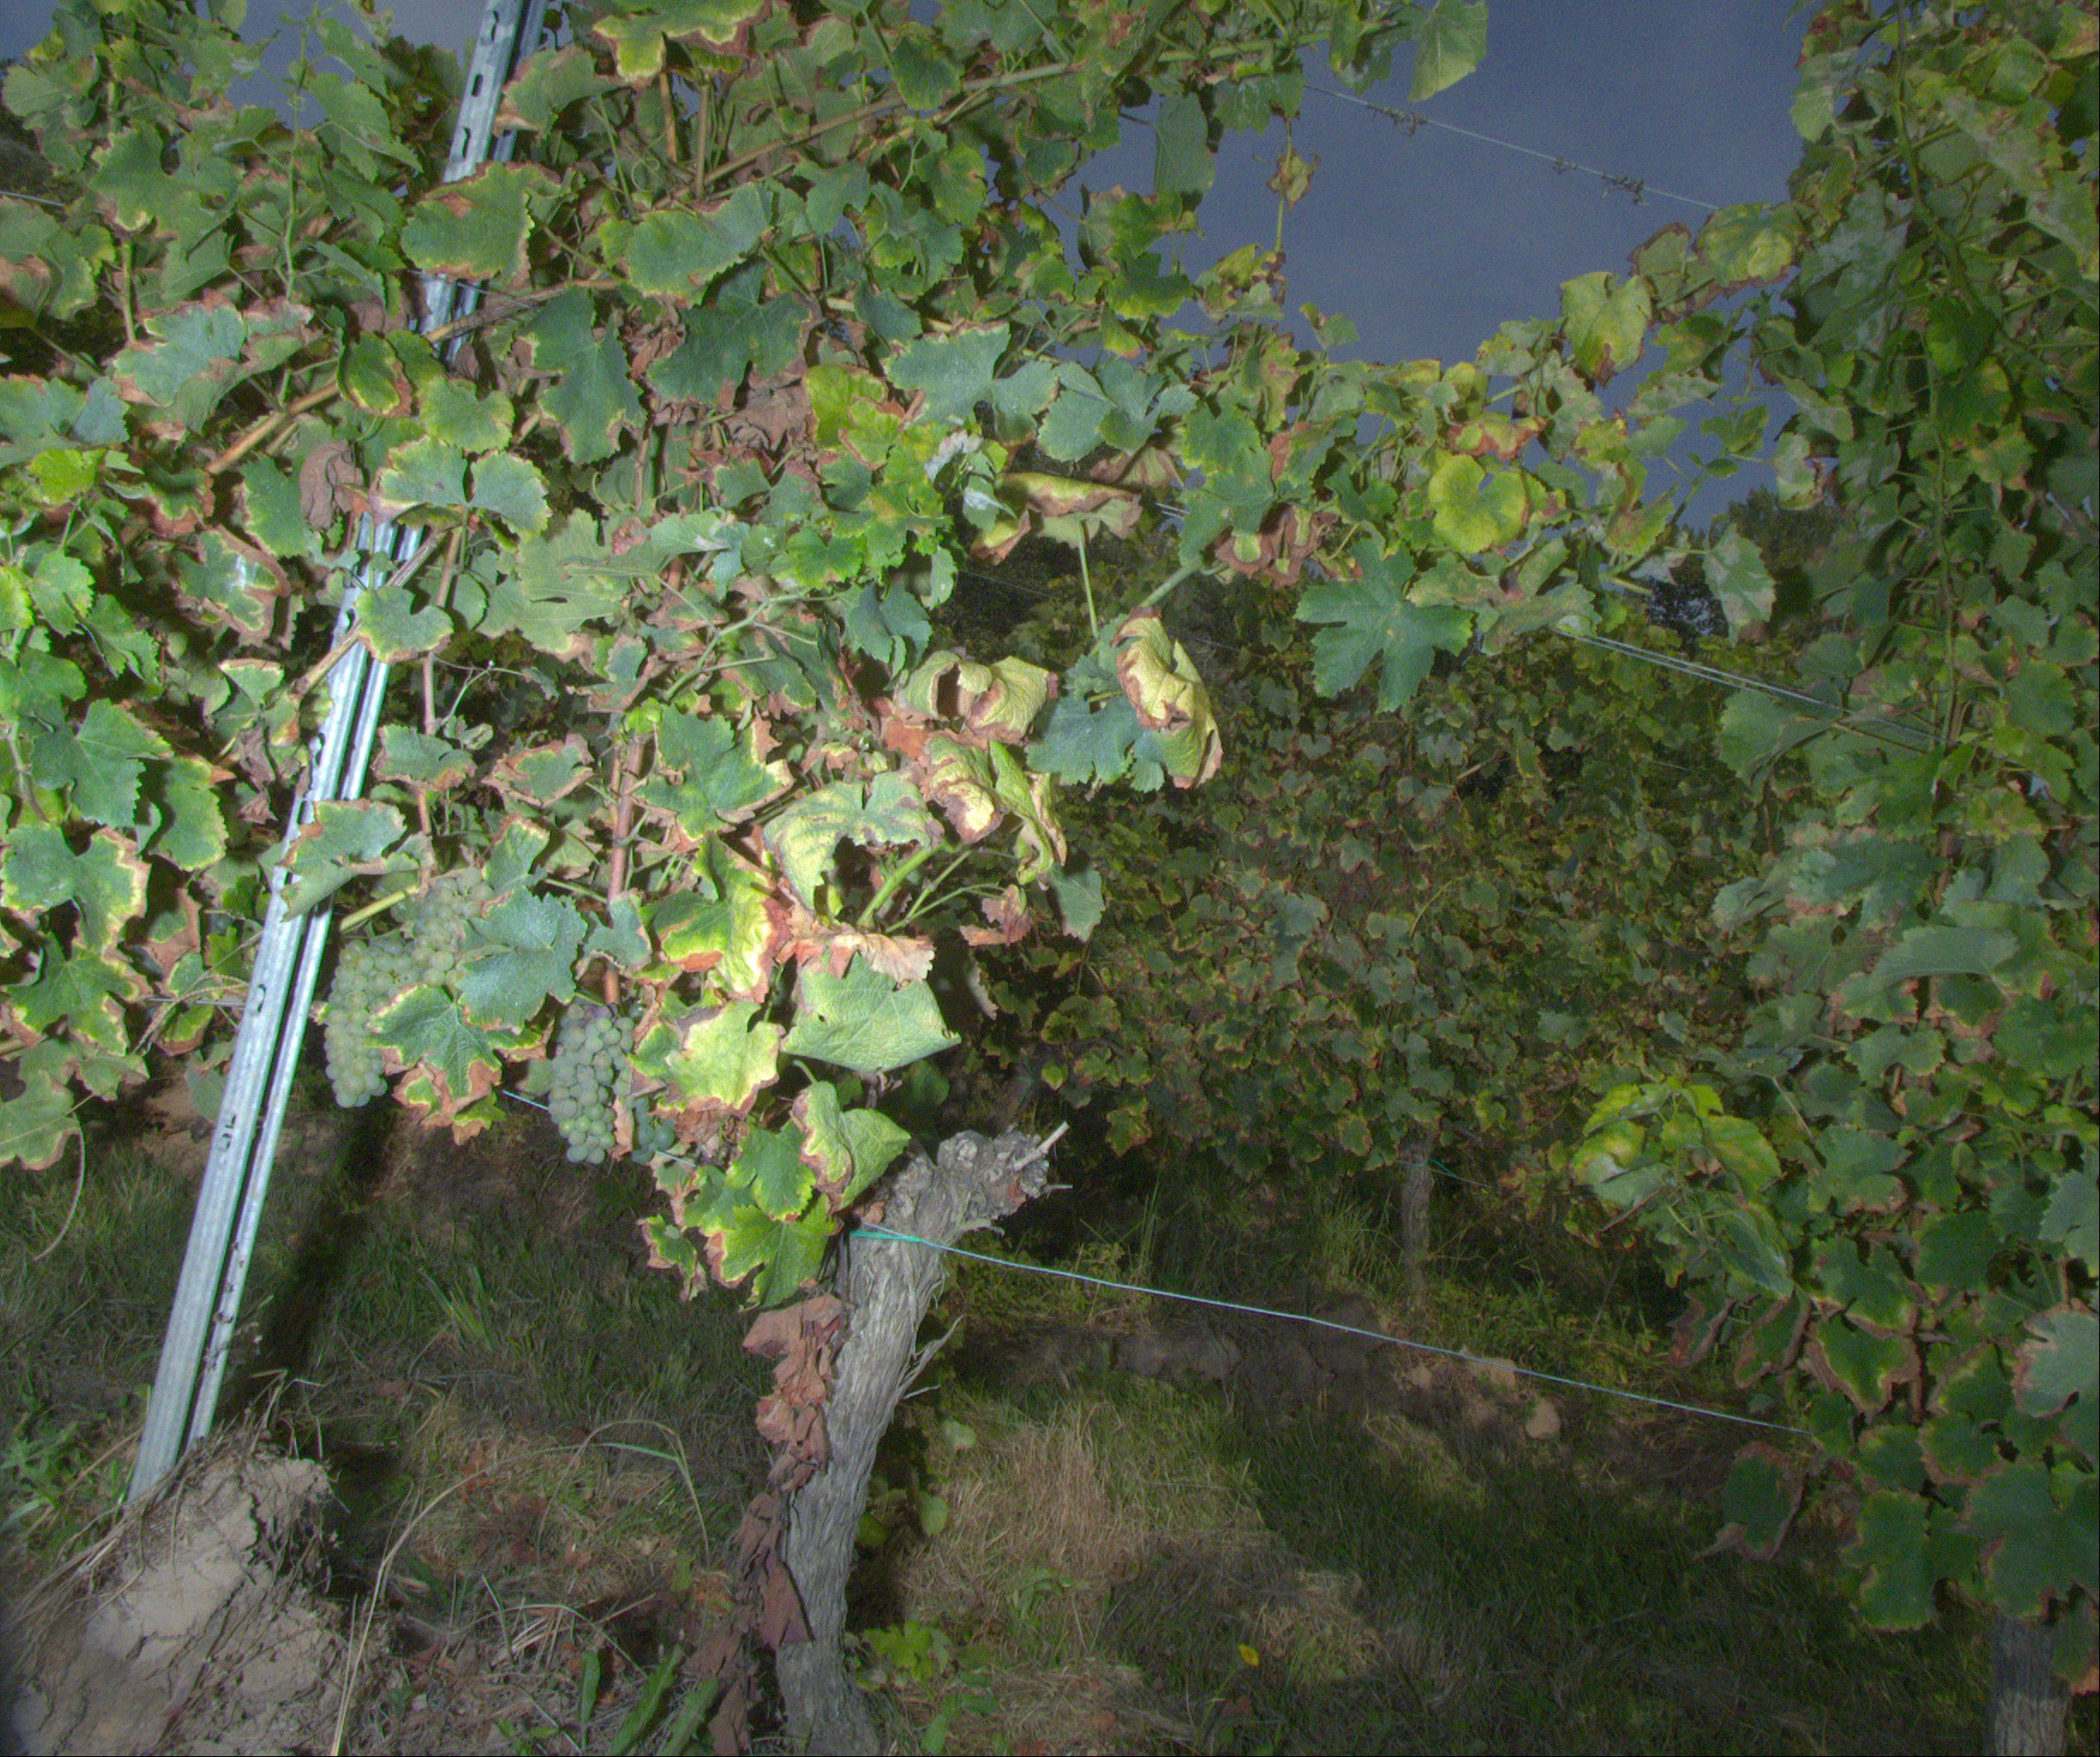
Grape variety: sauvignon-blanc
Disease: Flavescence dorée (fd)